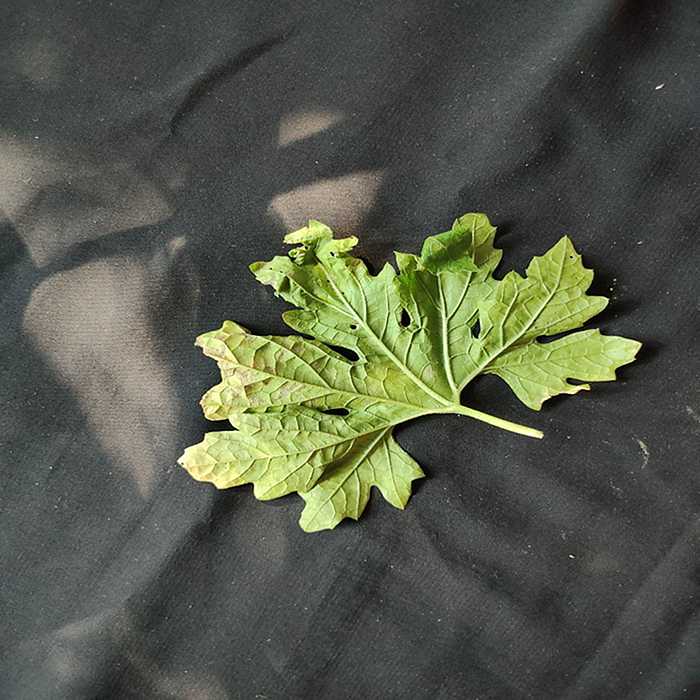
Plant: Bitter Gourd
Label: Downey mildew